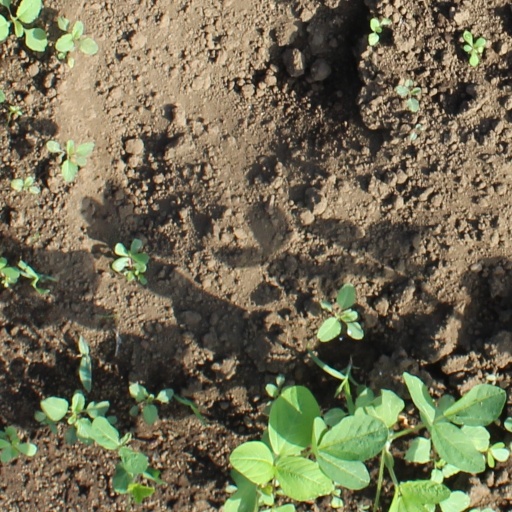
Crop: soybean